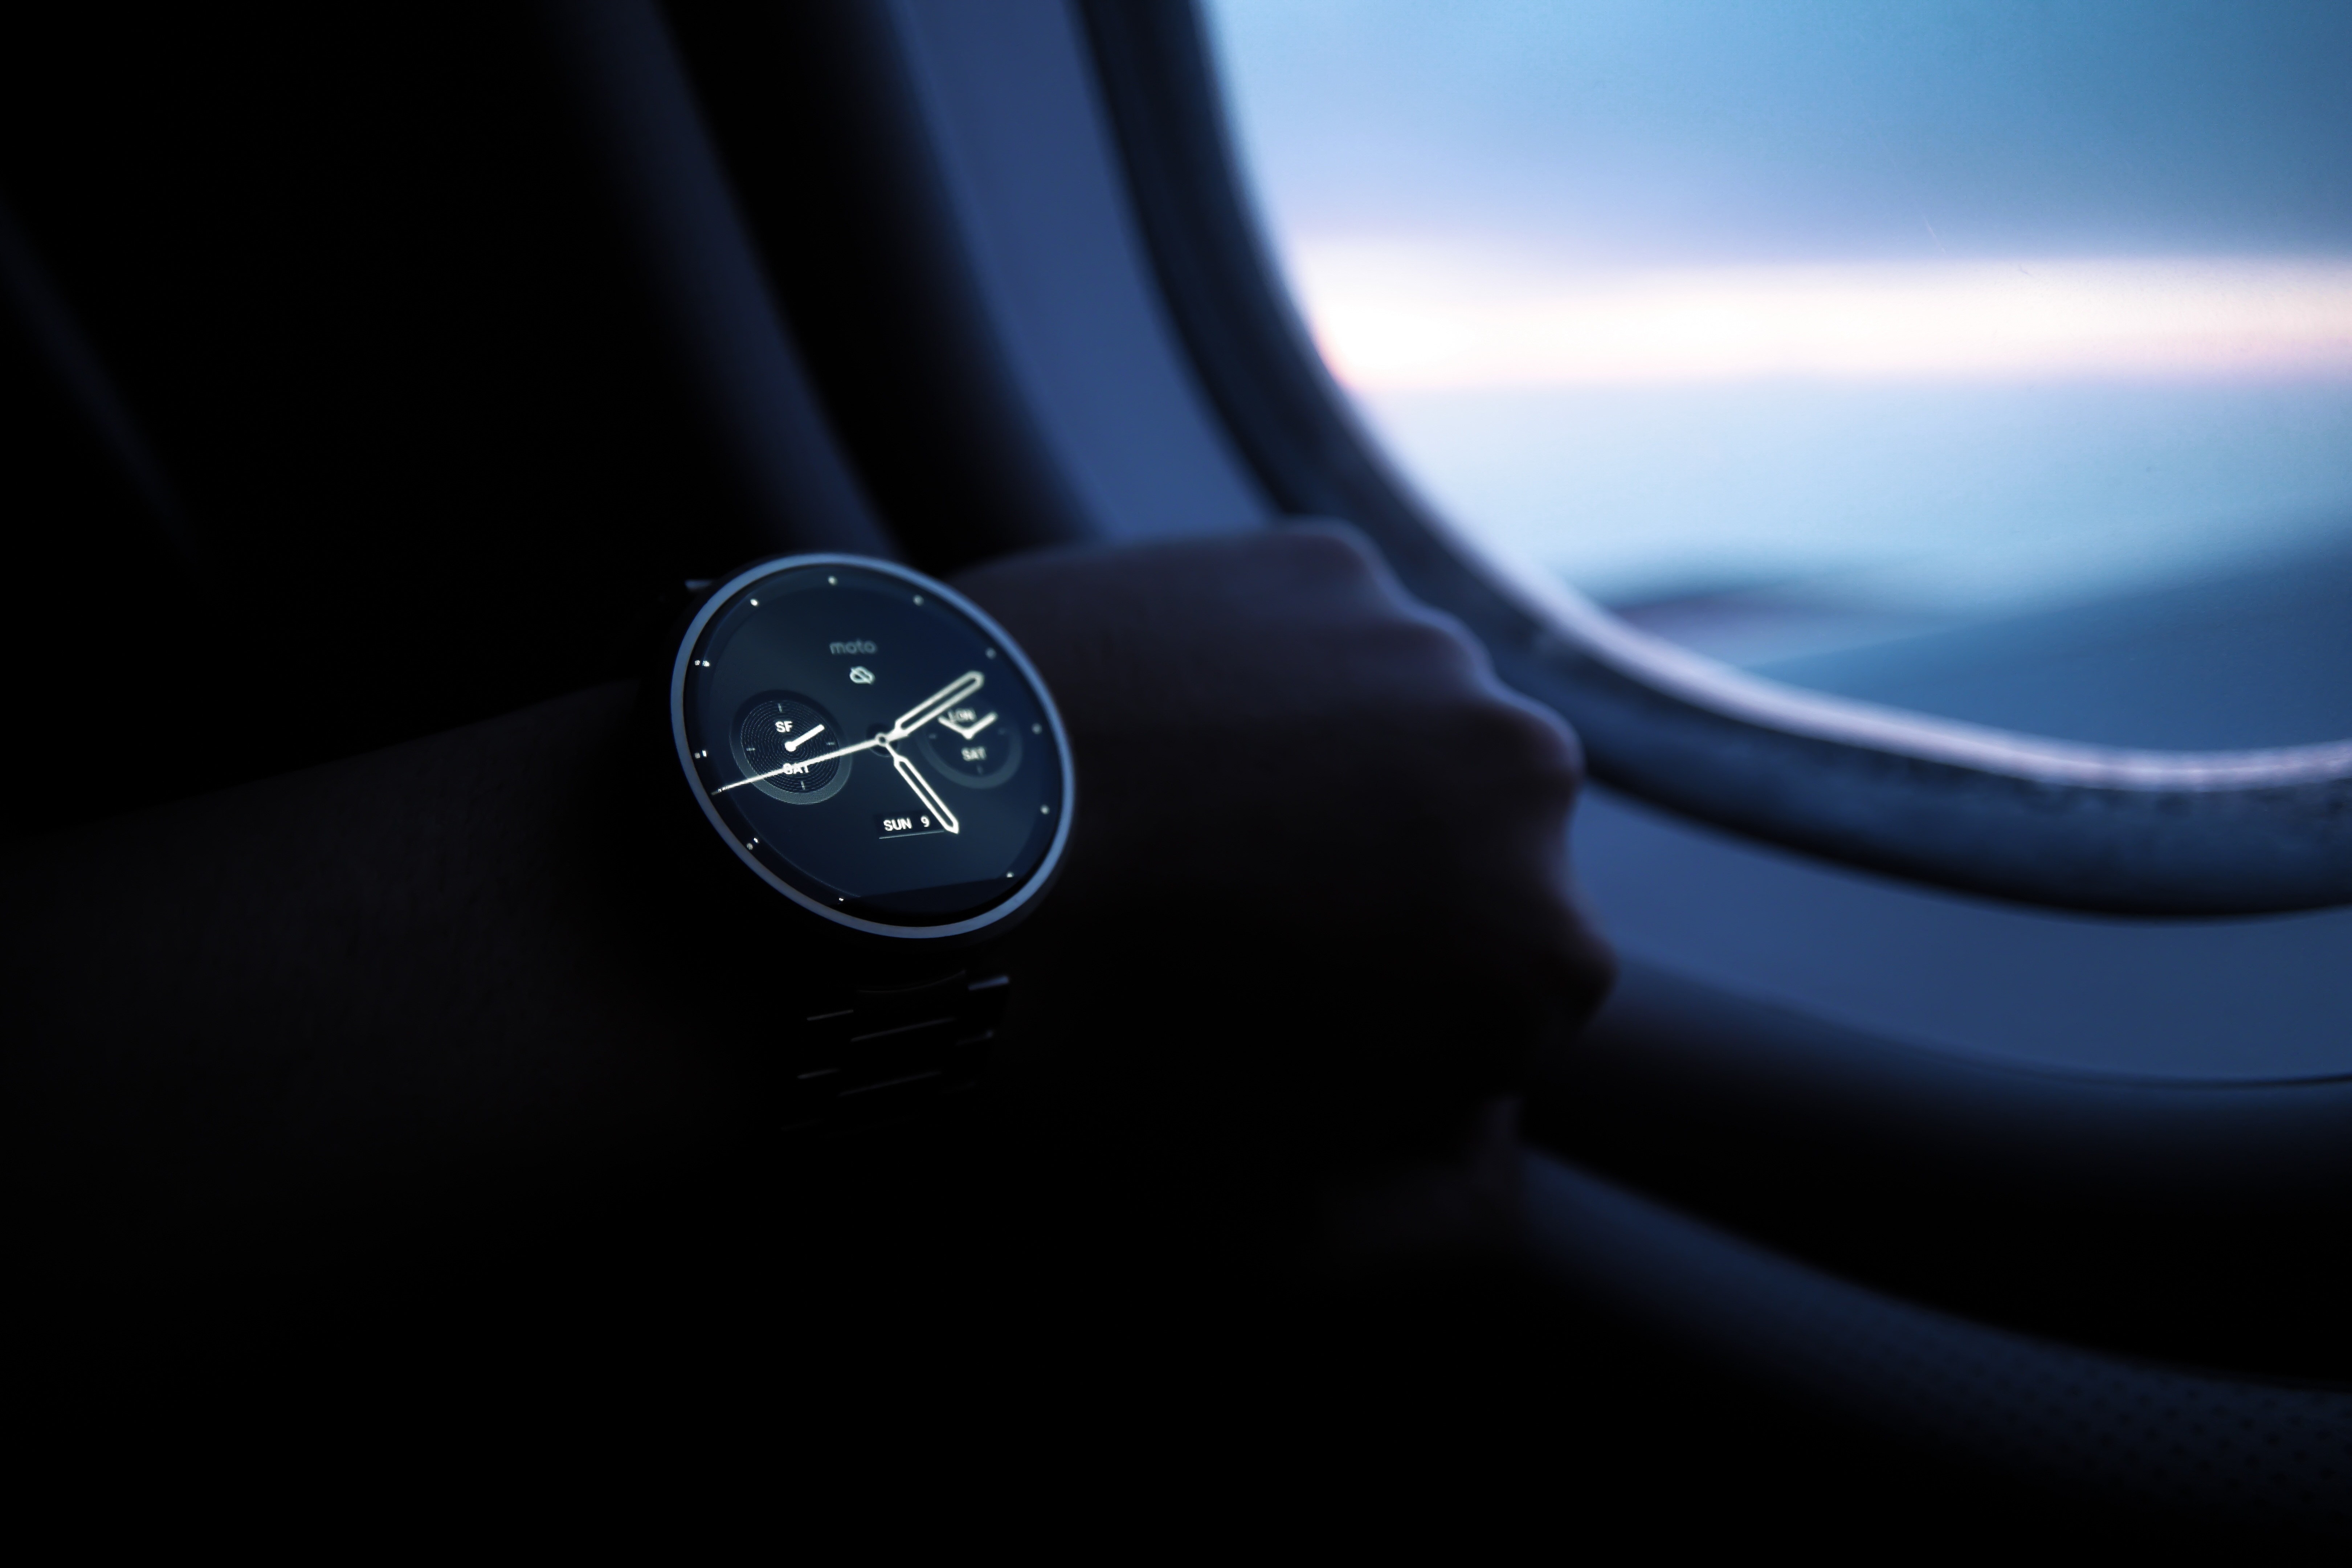
watch, hand, light, technology, car, time, driving, vehicle, darkness, blue, wristwatch, digital, screenshot, smartwatch, motorola, moto 360, atmosphere of earth, computer wallpaper